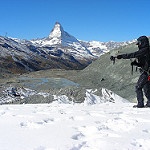
Scene: Outdoor